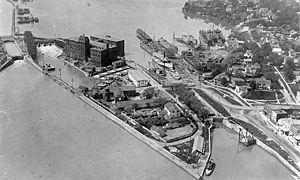
Le canal Welland est un canal navigable de 42 km de long qui relie le lac Ontario au lac Érié. Il fait partie de la voie maritime du Saint-Laurent et il permet aux bateaux de contourner les chutes du Niagara pour passer l’escarpement de Niagara.